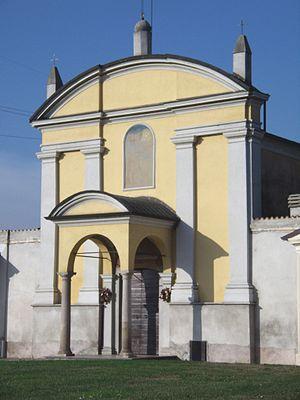
Cornegliano Laudense est une commune italienne de la province de Lodi, en Lombardie, en Italie.